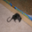
Label: cat